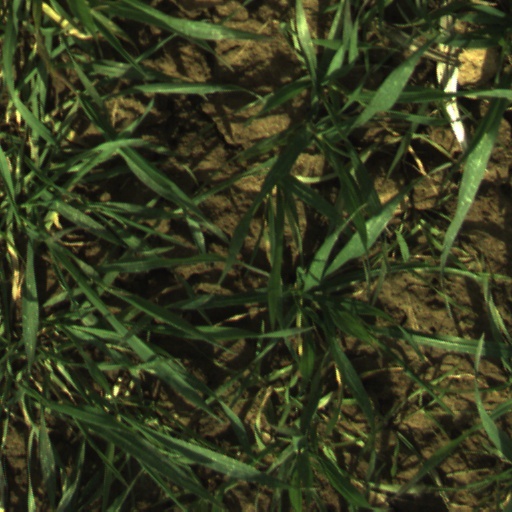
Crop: wheat